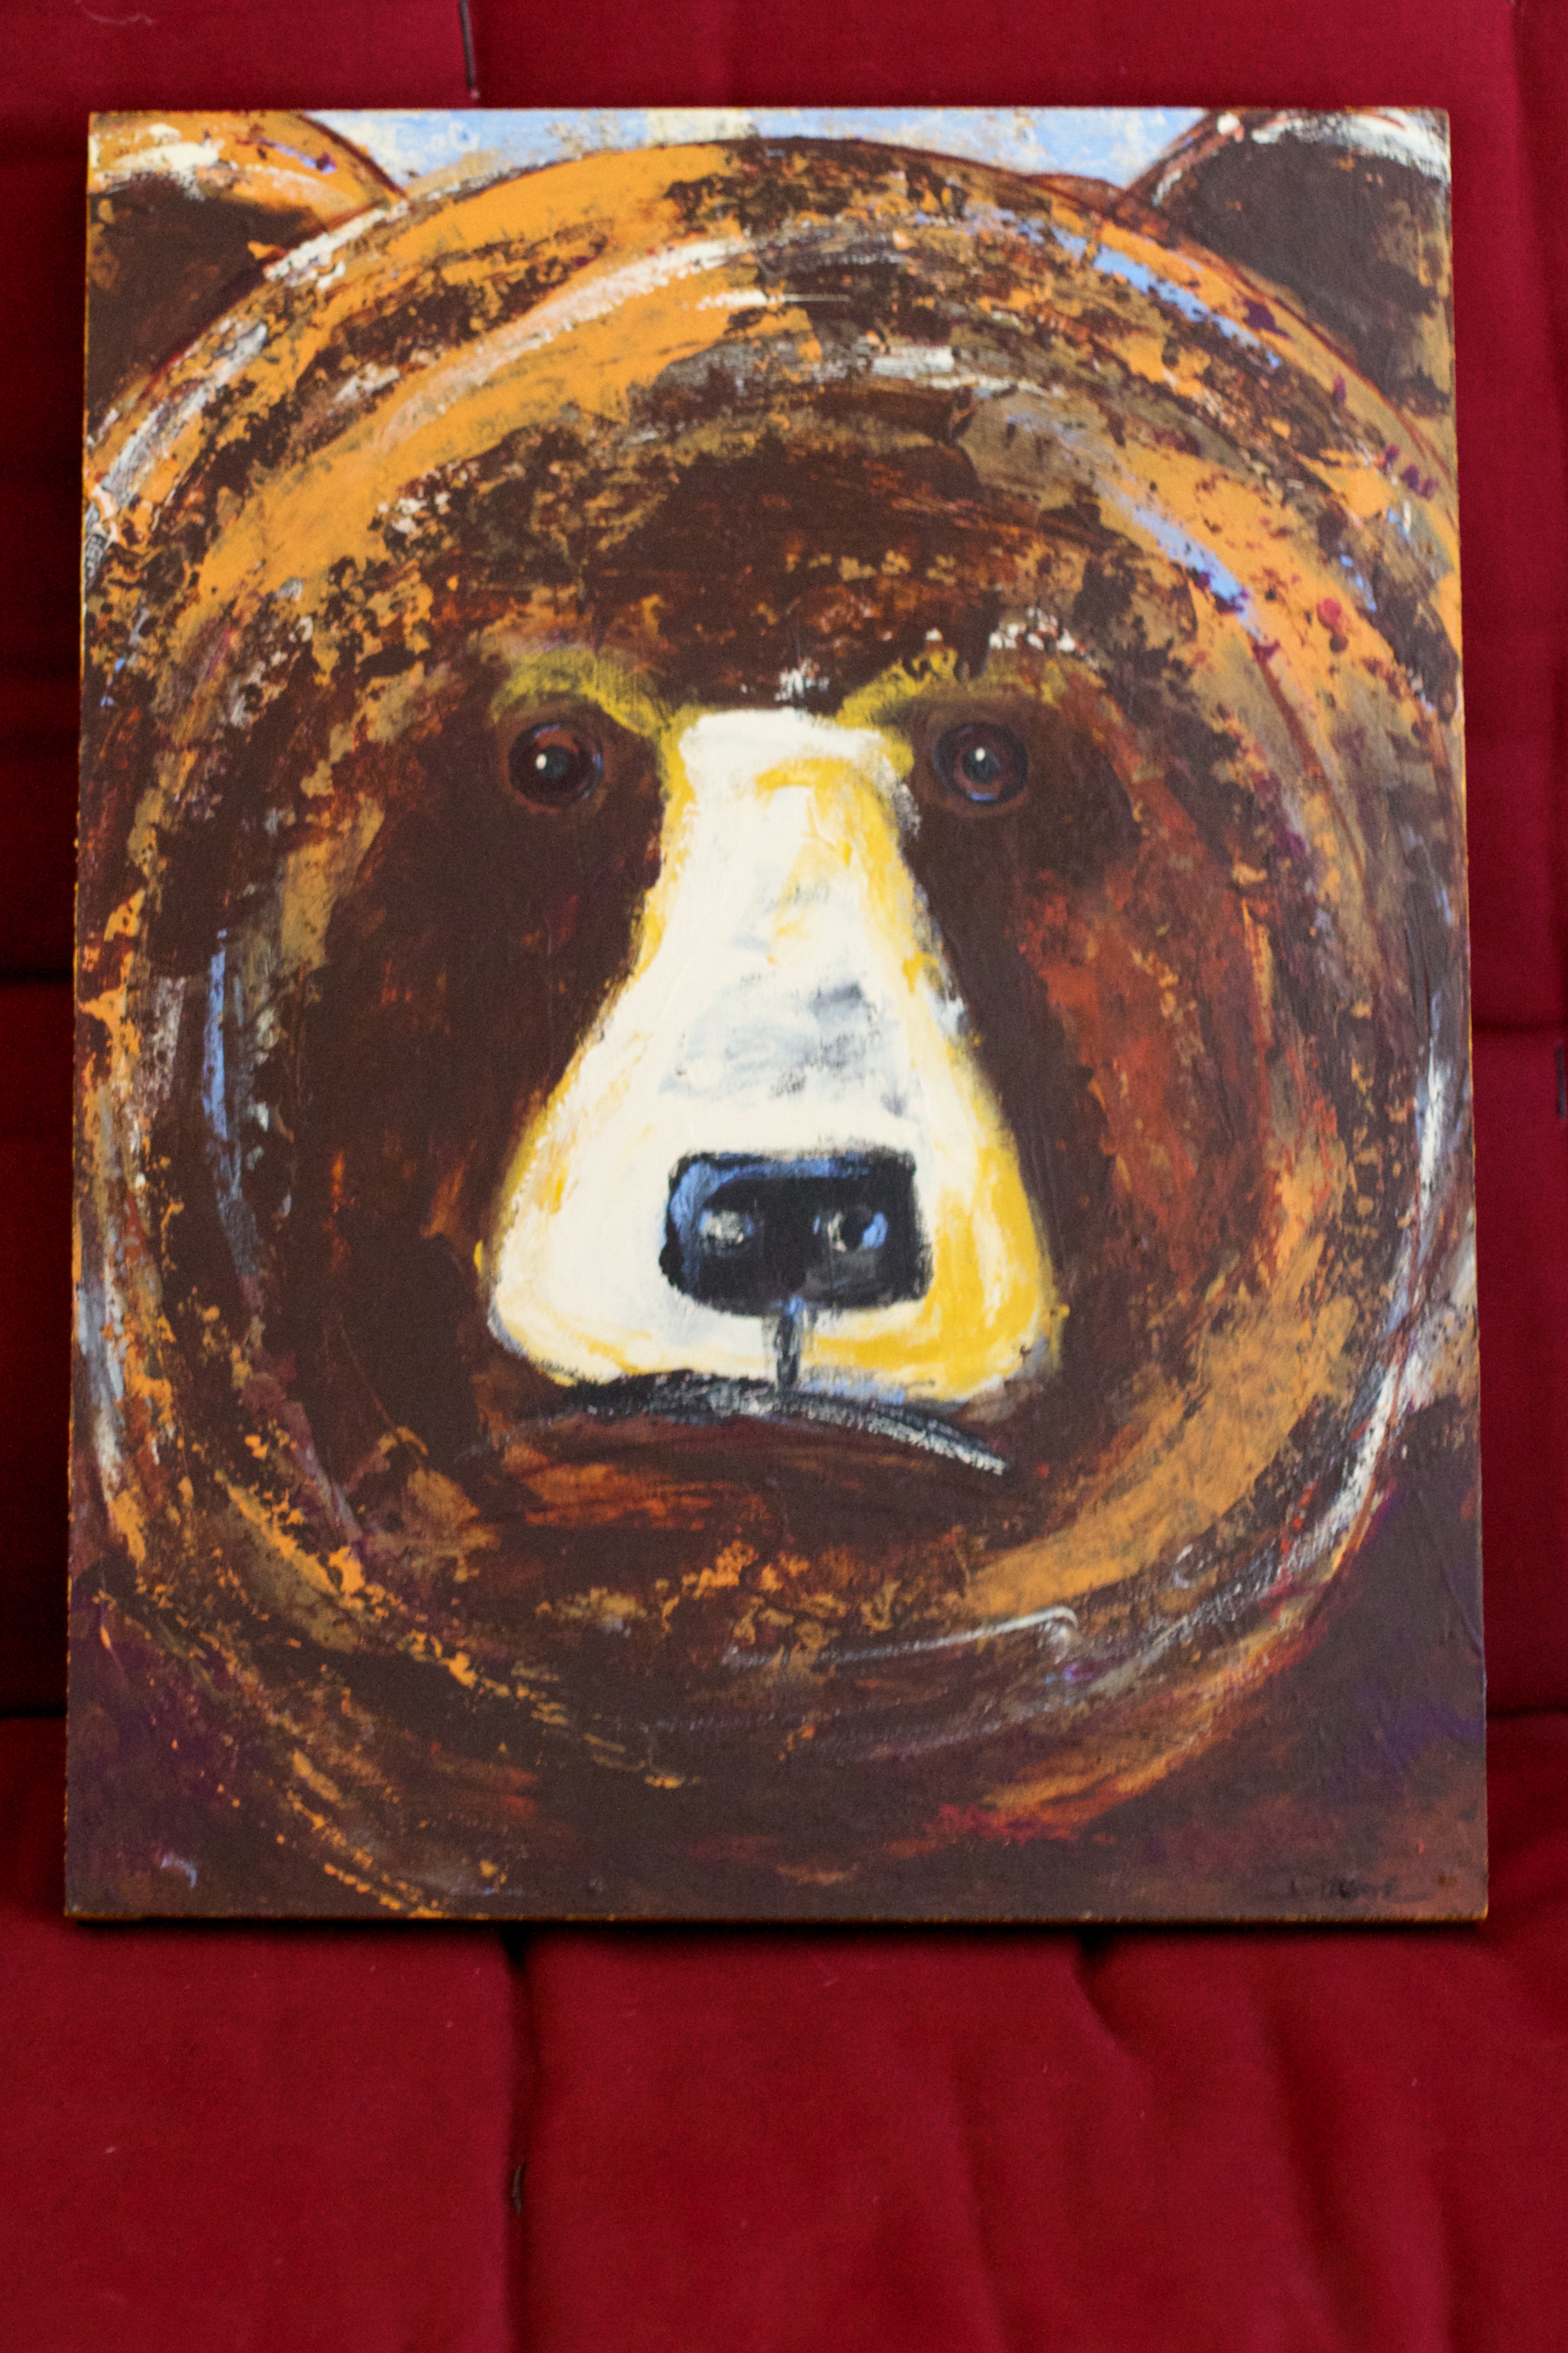
still life, painting, art, poster, shape, modern art, acrylic paint, album cover